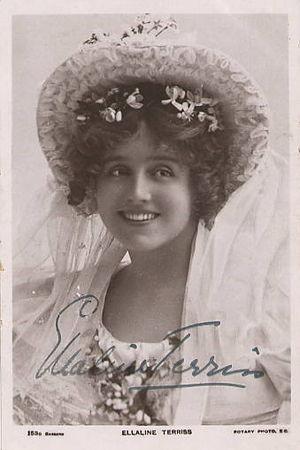
Mary Ellaline Terriss, Lady Hicks est une actrice et chanteuse britannique populaire.